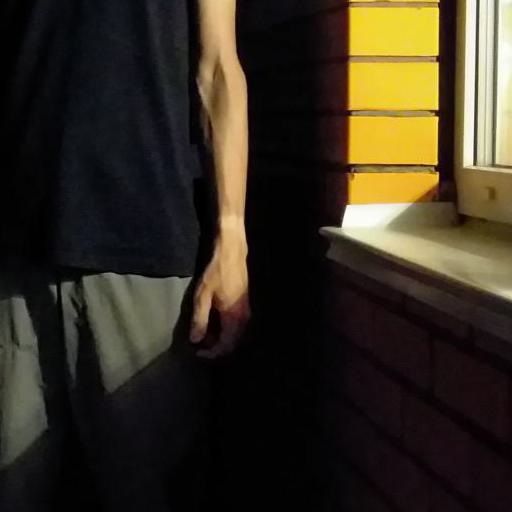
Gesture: no_gesture